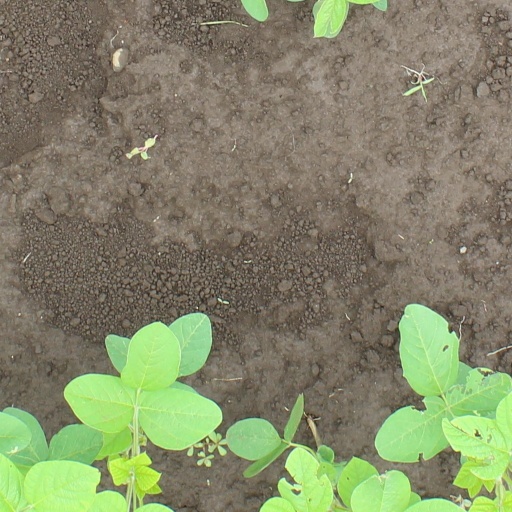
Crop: soybean